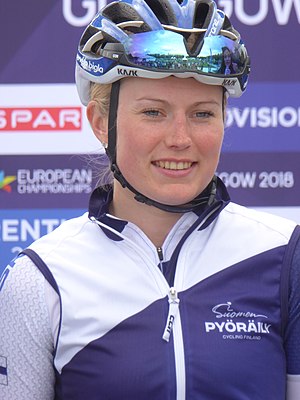
Lotta Lepistö
Lepistö i 2018
Lotta Lepistö er en finsk cykelrytter, der kører for Bigla Pro Cycling Team. I sin ungdom konkurrerede hun i svømning og triatlon udover cykling, før hun valgte at koncentrere sig om cykling, efter at hun blev finsk mester i landevejscykling. Hun konkurrerede i kvindernes linjeløb ved VM i landevejscykling 2013 i Firenze. Hun har vundet det finske mesterskabe flere gange, både i linjeløb og enkeltstart.